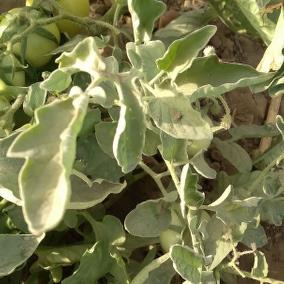
Crop: Tomato
Condition: virosis-d